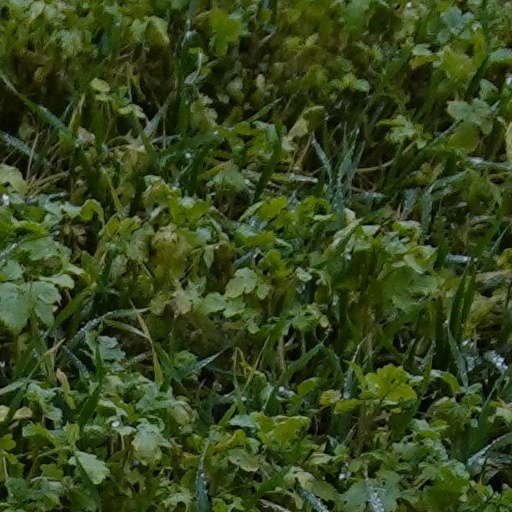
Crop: wheat